Andrew Gillum

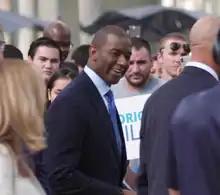
Andrew Gillum campaigning in 2018.

Gillum announced his candidacy for governor in March 2017, and was the first to declare his intention to run as a Democrat. Gillum won the Democratic nomination for governor in an upset victory over the expected winner, former congresswoman Gwen Graham, 34–31%. Gillum was the first black nominee for governor in Florida's history. Gillum conceded to Republican candidate Ron DeSantis on the evening of November 6, 2018. However, when the recount began, Gillum withdrew his concession, saying: "I am replacing my words of concession with an uncompromised and unapologetic call that we count every single vote." Gillum conceded again on November 17, after a machine recount was completed. The final tally showed DeSantis had successfully beaten Gillum by 36,219 votes, equalling about 0.4% of the over 8.2 million total votes cast.